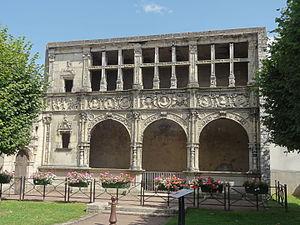
Hôtel de Chabouillé, dite maison de François Ier.